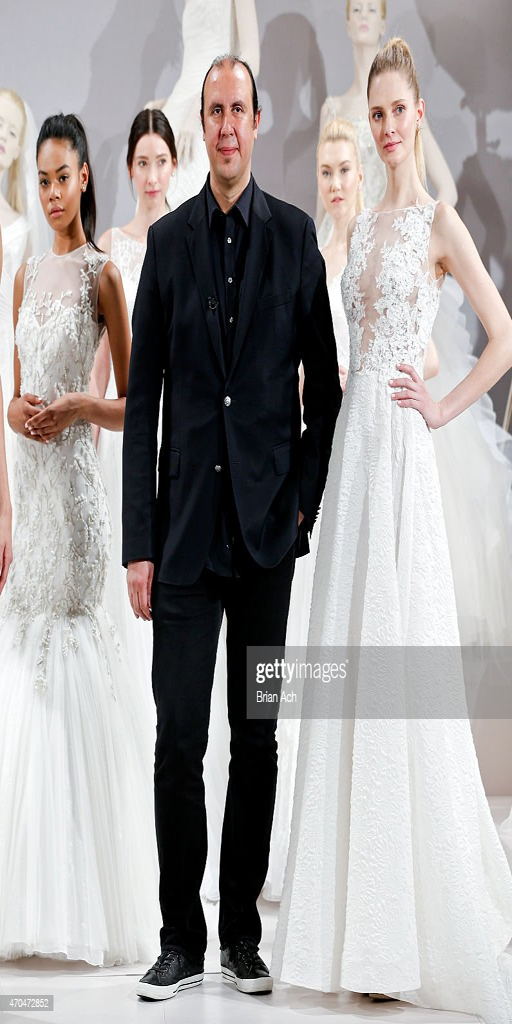
person is seen at person